Greensboro station (Washington Metro)

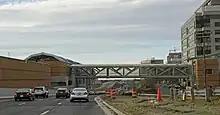
Exterior of the station during construction in November 2013

Greensboro station opened as part of the first phase of the Silver Line to Wiehle – Reston East in 2014. In the planning stages, controversy ensued over whether to build the Metro in a tunnel or on an elevated viaduct through Tysons. It was eventually decided that the majority of the line would be built above ground, but the station will be built partially below ground in order to send trains through a short tunnel connecting the line's Route 7 and Route 123-paralleling sections.